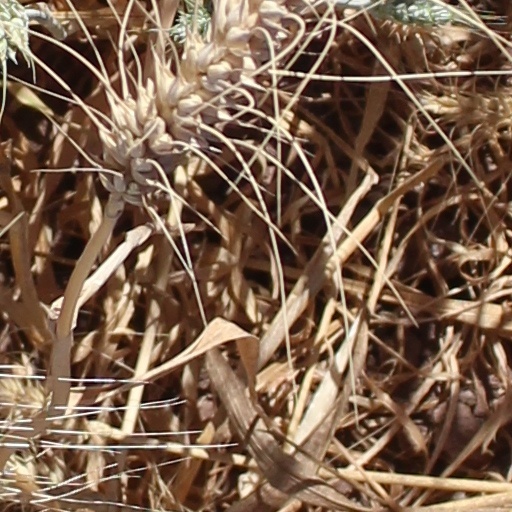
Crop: wheat